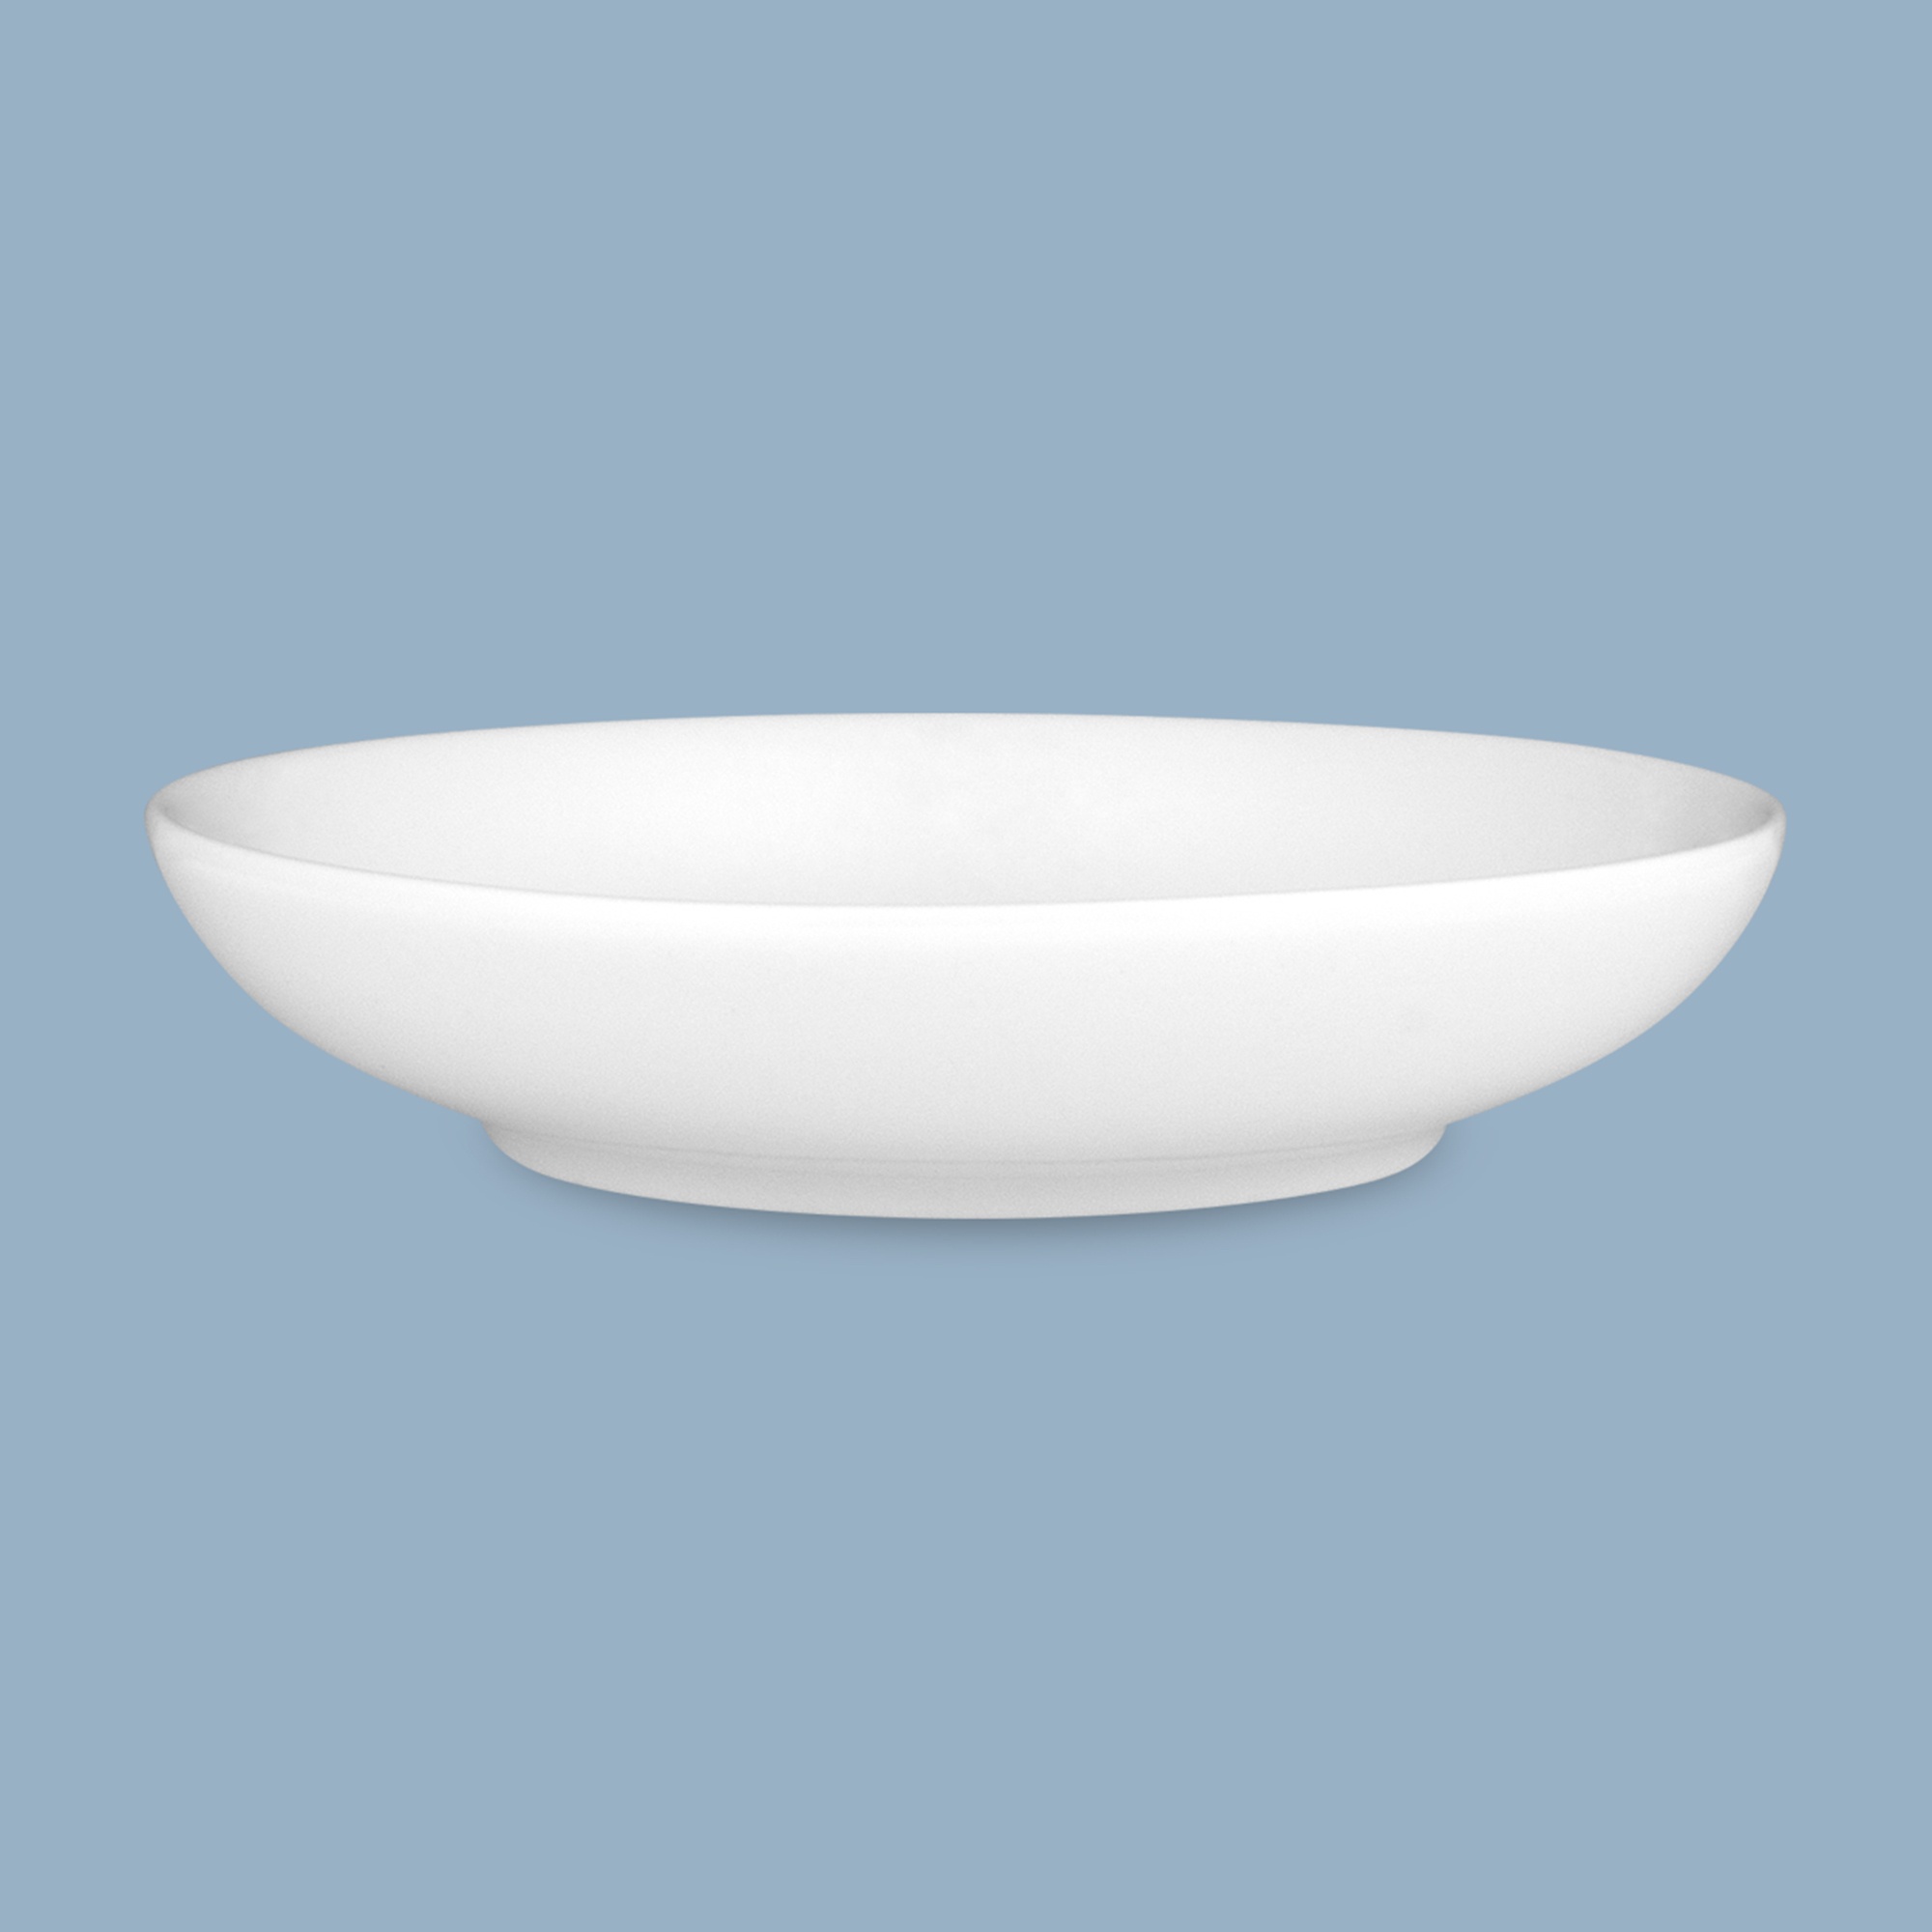
Wilkie Brothers Round Sauce Dish , 10cm
Description Wilkie Brothers Cuisine is crafted from high quality new bone porcelain that is lightweight, strong, and durable. Features 10 x 2.5cm 100ml New Bone Porcelain Maintenance and Care Dishwasher Safe Freezer Safe Oven Safe
Brand: Wilkie Brothers
Category: Home & Garden > Kitchen & Dining > Tableware > Serveware > Gravy Boats